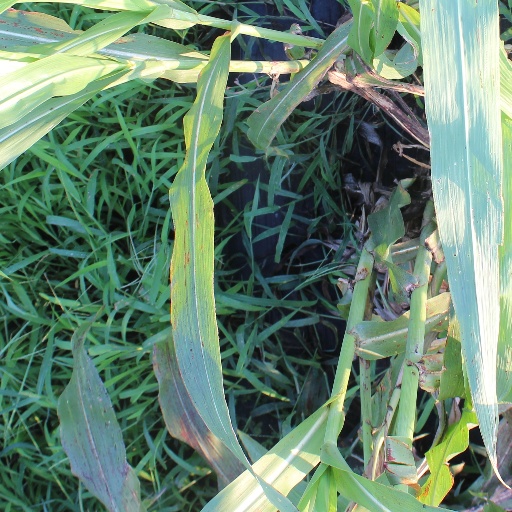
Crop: sorghum